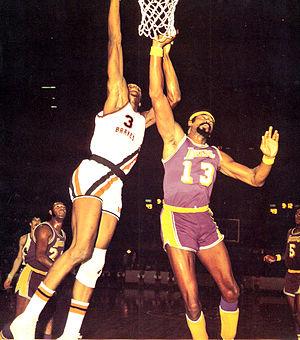
Elmore Smith est un ancien joueur américain de basket-ball. Pivot issu de l'université d'État du Kentucky, il évolua en NBA de 1971 à 1979. Il fut membre des Braves de Buffalo, des Lakers de Los Angeles, des Bucks de Milwaukee et des Cavaliers de Cleveland.
Wilton Norman Chamberlain, dit Wilt Chamberlain, né le 21 août 1936 à Philadelphie et mort le 12 octobre 1999 à Bel Air est un joueur de basket-ball américain professionnel qui a évolué au poste de pivot dans les années 1960 et au début des années 1970. Considéré comme l'un des plus grands joueurs de l'histoire du basket-ball américain, il domine les autres joueurs à son poste dans la National Basketball Association. S'il est considéré individuellement comme le plus fort, Wilt Chamberlain ne peut empêcher les défaites successives de ses équipes contre les Celtics de Boston emmenés par le pivot Bill Russell. La rivalité entre les deux pivots est l'une des plus célèbres de l'histoire de la NBA.